Cardinal Lambertini (1954 film)

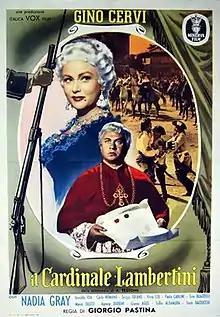

Cardinal Lambertini is a 1954 Italian historical comedy film directed by Giorgio Pastina and starring Gino Cervi, Nadia Gray and Arnoldo Foà. It is an adaptation of Alfredo Testoni's 1905 play "Cardinal Lambertini", which had previously been turned into a 1934 film adaptation.